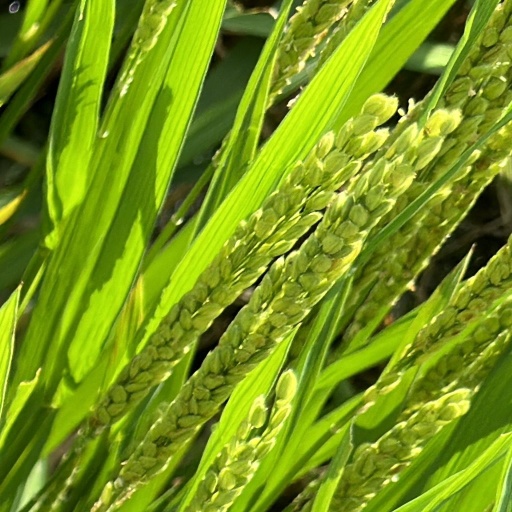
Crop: rice